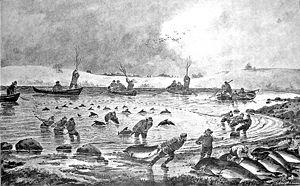
Le marsouin commun est le mieux connu de la famille des marsouins, autrefois appelés « cochons de mer » mais aussi « dieux des mers », qui regroupe six espèces de cétacés marins à dents, peuplant la plupart des côtes tempérées et froides du globe. Les différentes espèces de la famille ne diffèrent pas substantiellement, et comme la présente est la mieux connue, cet article traite de l'ensemble des points communs à l'ensemble. On se reportera à l’article marsouin pour une description de la taxinomie détaillée de la famille, avec les traits distinctifs entre espèces et sous-espèces. Il a un squelette interne, un crane ainsi que quatre membres, des poils et des mamelles, c'est donc un mammifère vertébré.